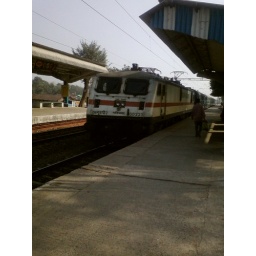
Up Kalka Mail headed by GZB WAP-7#30223 crossing Gobra.The train was running 18 hrs behind the schedule.